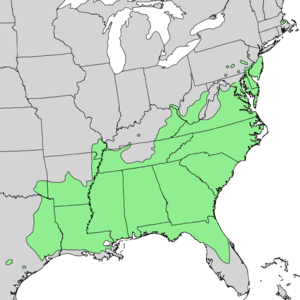
Le houx américain est un petit arbre à feuilles persistantes appartenant au genre Ilex de la famille des Aquifoliacées, cultivé comme arbuste d'ornement.